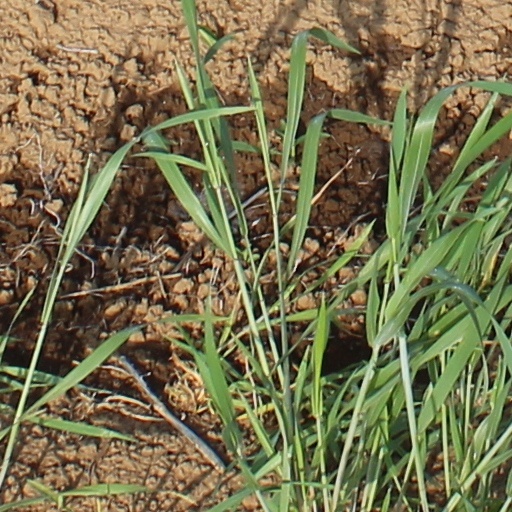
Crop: wheat